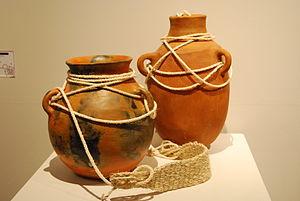
Le cantaro est un instrument de percussion. Il s'agit d'un pot d'argile que l'on frappe dans sa surface extérieure ou dans son ouverture avec une main, créant différents effets. L'eau peut être utilisée pour donner à l'instrument le son désiré.